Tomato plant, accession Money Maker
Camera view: tilt-top (135 deg); turntable rotation: 210 degrees
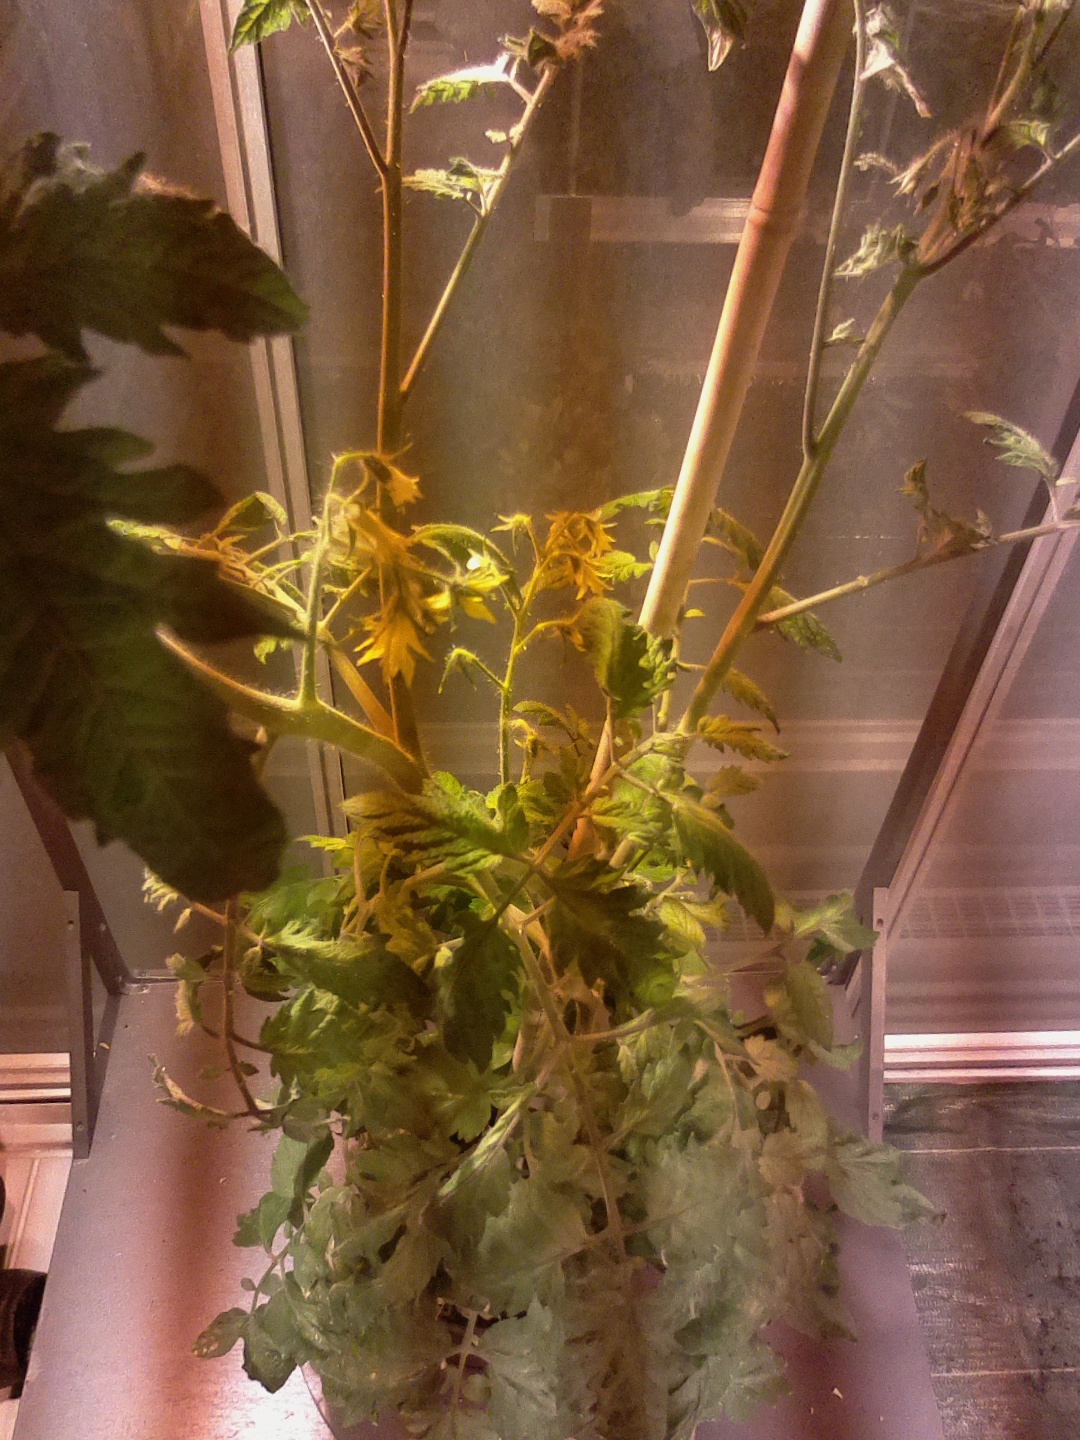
BBCH growth stage 73: 30%-40% of final fruit size